Gunman Clive

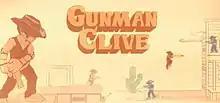

Gunman Clive, released in Japan as Gunman Story (Japanese: "ガンマンストーリー"), is a platform game developed and published by Swedish development studio Hörberg Productions. It was first released for Android on 2 April 2012. The game follows Clive, a lone gunslinger in a futuristic Wild West, as he tries to save the mayor's daughter from a group of technologically well-armed bandits.